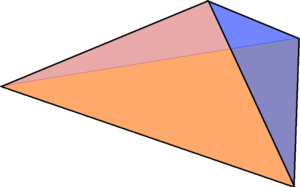
Les tétraèdres sont des polyèdres de la famille des pyramides, composés de 4 faces triangulaires, 6 arêtes et 4 sommets.